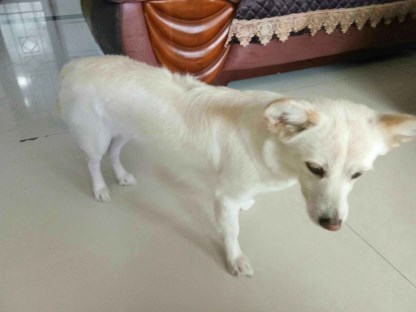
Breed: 3336-n000121-chinese_rural_dog